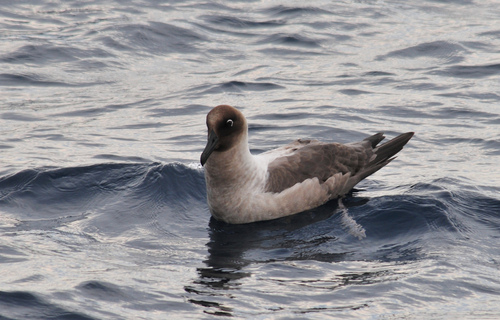
the bird has gray throat, breast, nape and wings, it has black beak and rectrices, the head and beak is proportion to its body size.
this bird is brown with white on its chest and has a long, pointy beak.
the bird has a grey and white breast, nape and side, with a dark grey covert and crown.
this bird has a brown crown, a flat bill that is black, and a long neck
this waterbird features a crazy pair of eyes and brown plumage.
a white and gray bird with a black crown and a black beak.
the bird has a large black bill, a white and black eye and a white nape.
the straight narrow black bill on the bird with a white bell and grey wings
this bird is white and gray in color, with a long curled beak.
this gray shore bird has webbed feet for swimming and features dark gray feathers on the head and a mixture of dark gray and black feathers on the wings and the tail.
Species: Sooty Albatross